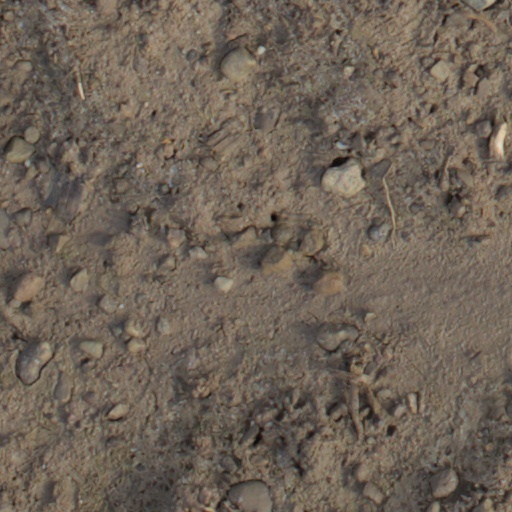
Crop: wheat